Handball at the 2013 Mediterranean Games

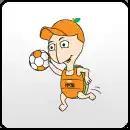

The handball tournaments at the 2013 Mediterranean Games in Mersin took place between 22 June and 30 June. The men's tournament was held at the Lütfullah Aksungur Sports Hall, while the women's tournament was held at the Yüreğir Serinevler Arena. Both handball venues are in Adana.